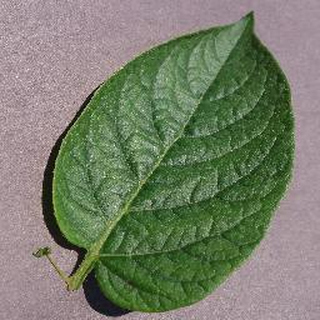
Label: healthy_potato